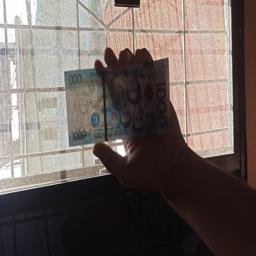
Label: 1000_Old_Front